Beverley Robinson

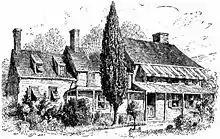
Col. Beverley Robinson's house in the Hudson Highlands, occupied by Arnold as his headquarters

With the onset of the American Revolutionary War Robinson sought to remain uninvolved and, reportedly, "desired to remain in the quiet enjoyment of country life and management of his large domain. He was opposed to the measures of the British Ministry, gave up the use of imported merchandise, and clothed himself and his family in fabrics of domestic manufacture." Nevertheless, he entered the military service of the Crown. Due to his standing entitled him to high rank, and upon raising the "Loyal American Regiment" in 1777, principally in New York, he was commissioned its Colonel. He also commanded the corps of Guides and Pioneers, which included black Loyalist soldiers from the Black Company of Pioneers. His sons figured prominently in the selection of officers for the Loyal American Regiment, with Beverley Jr. serving as Lieutenant-Colonel and Frederick an ensign. The regiment, which saw much fighting in the course of the war, figured most prominently in the attack on the Hudson River's Fort Montgomery, on 6 October 1777, when British and Loyalist forces overwhelmed the Colonials in the Battle of Fort Montgomery.